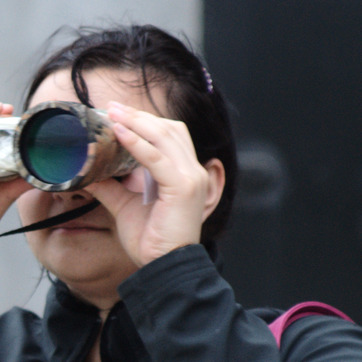
Material: skin